List of birds of Pakistan

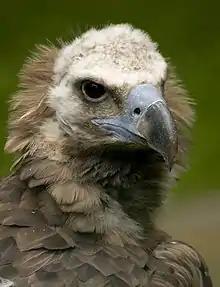
Cinereous vulture

Order: PelecaniformesFamily: Threskiornithidae